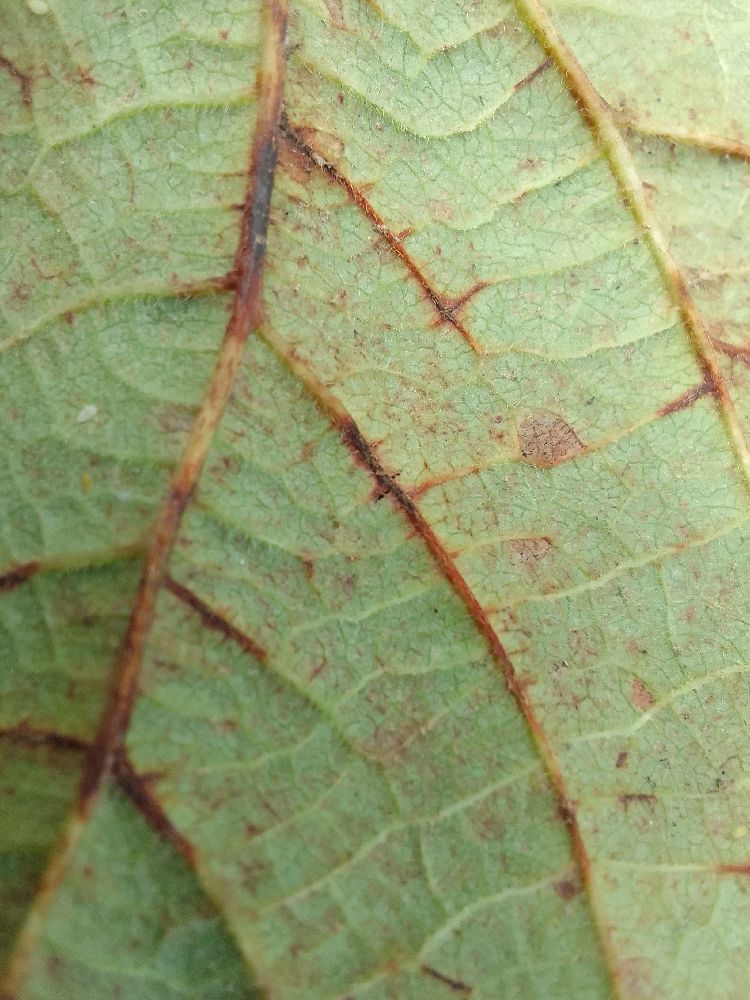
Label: anthracnose